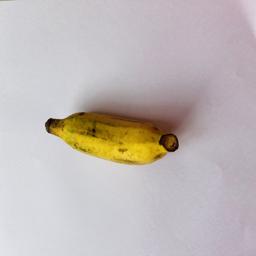
Ripeness: Ripe